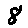
Label: 8